Overclocking

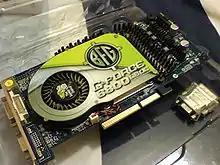
The BFG GeForce 6800GSOC ships with higher memory and clock rates than the standard 6800GS.

Graphics cards can also be overclocked. There are utilities to achieve this, such as EVGA's Precision, RivaTuner, AMD Overdrive (on AMD cards only), MSI Afterburner, Zotac Firestorm, and the PEG Link Mode on Asus motherboards. Overclocking a GPU will often yield a marked increase in performance in synthetic benchmarks, usually reflected in game performance. It is sometimes possible to see that a graphics card is being pushed beyond its limits before any permanent damage is done by observing on-screen artifacts or unexpected system crashes. It is common to run into one of those problems when overclocking graphics cards; both symptoms at the same time usually means that the card is severely pushed beyond its heat, clock rate, and/or voltage limits, however if seen when not overclocked, they indicate a faulty card. After a reboot, video settings are reset to standard values stored in the graphics card firmware, and the maximum clock rate of that specific card is now deducted.